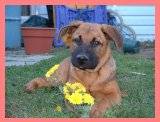
Label: dog